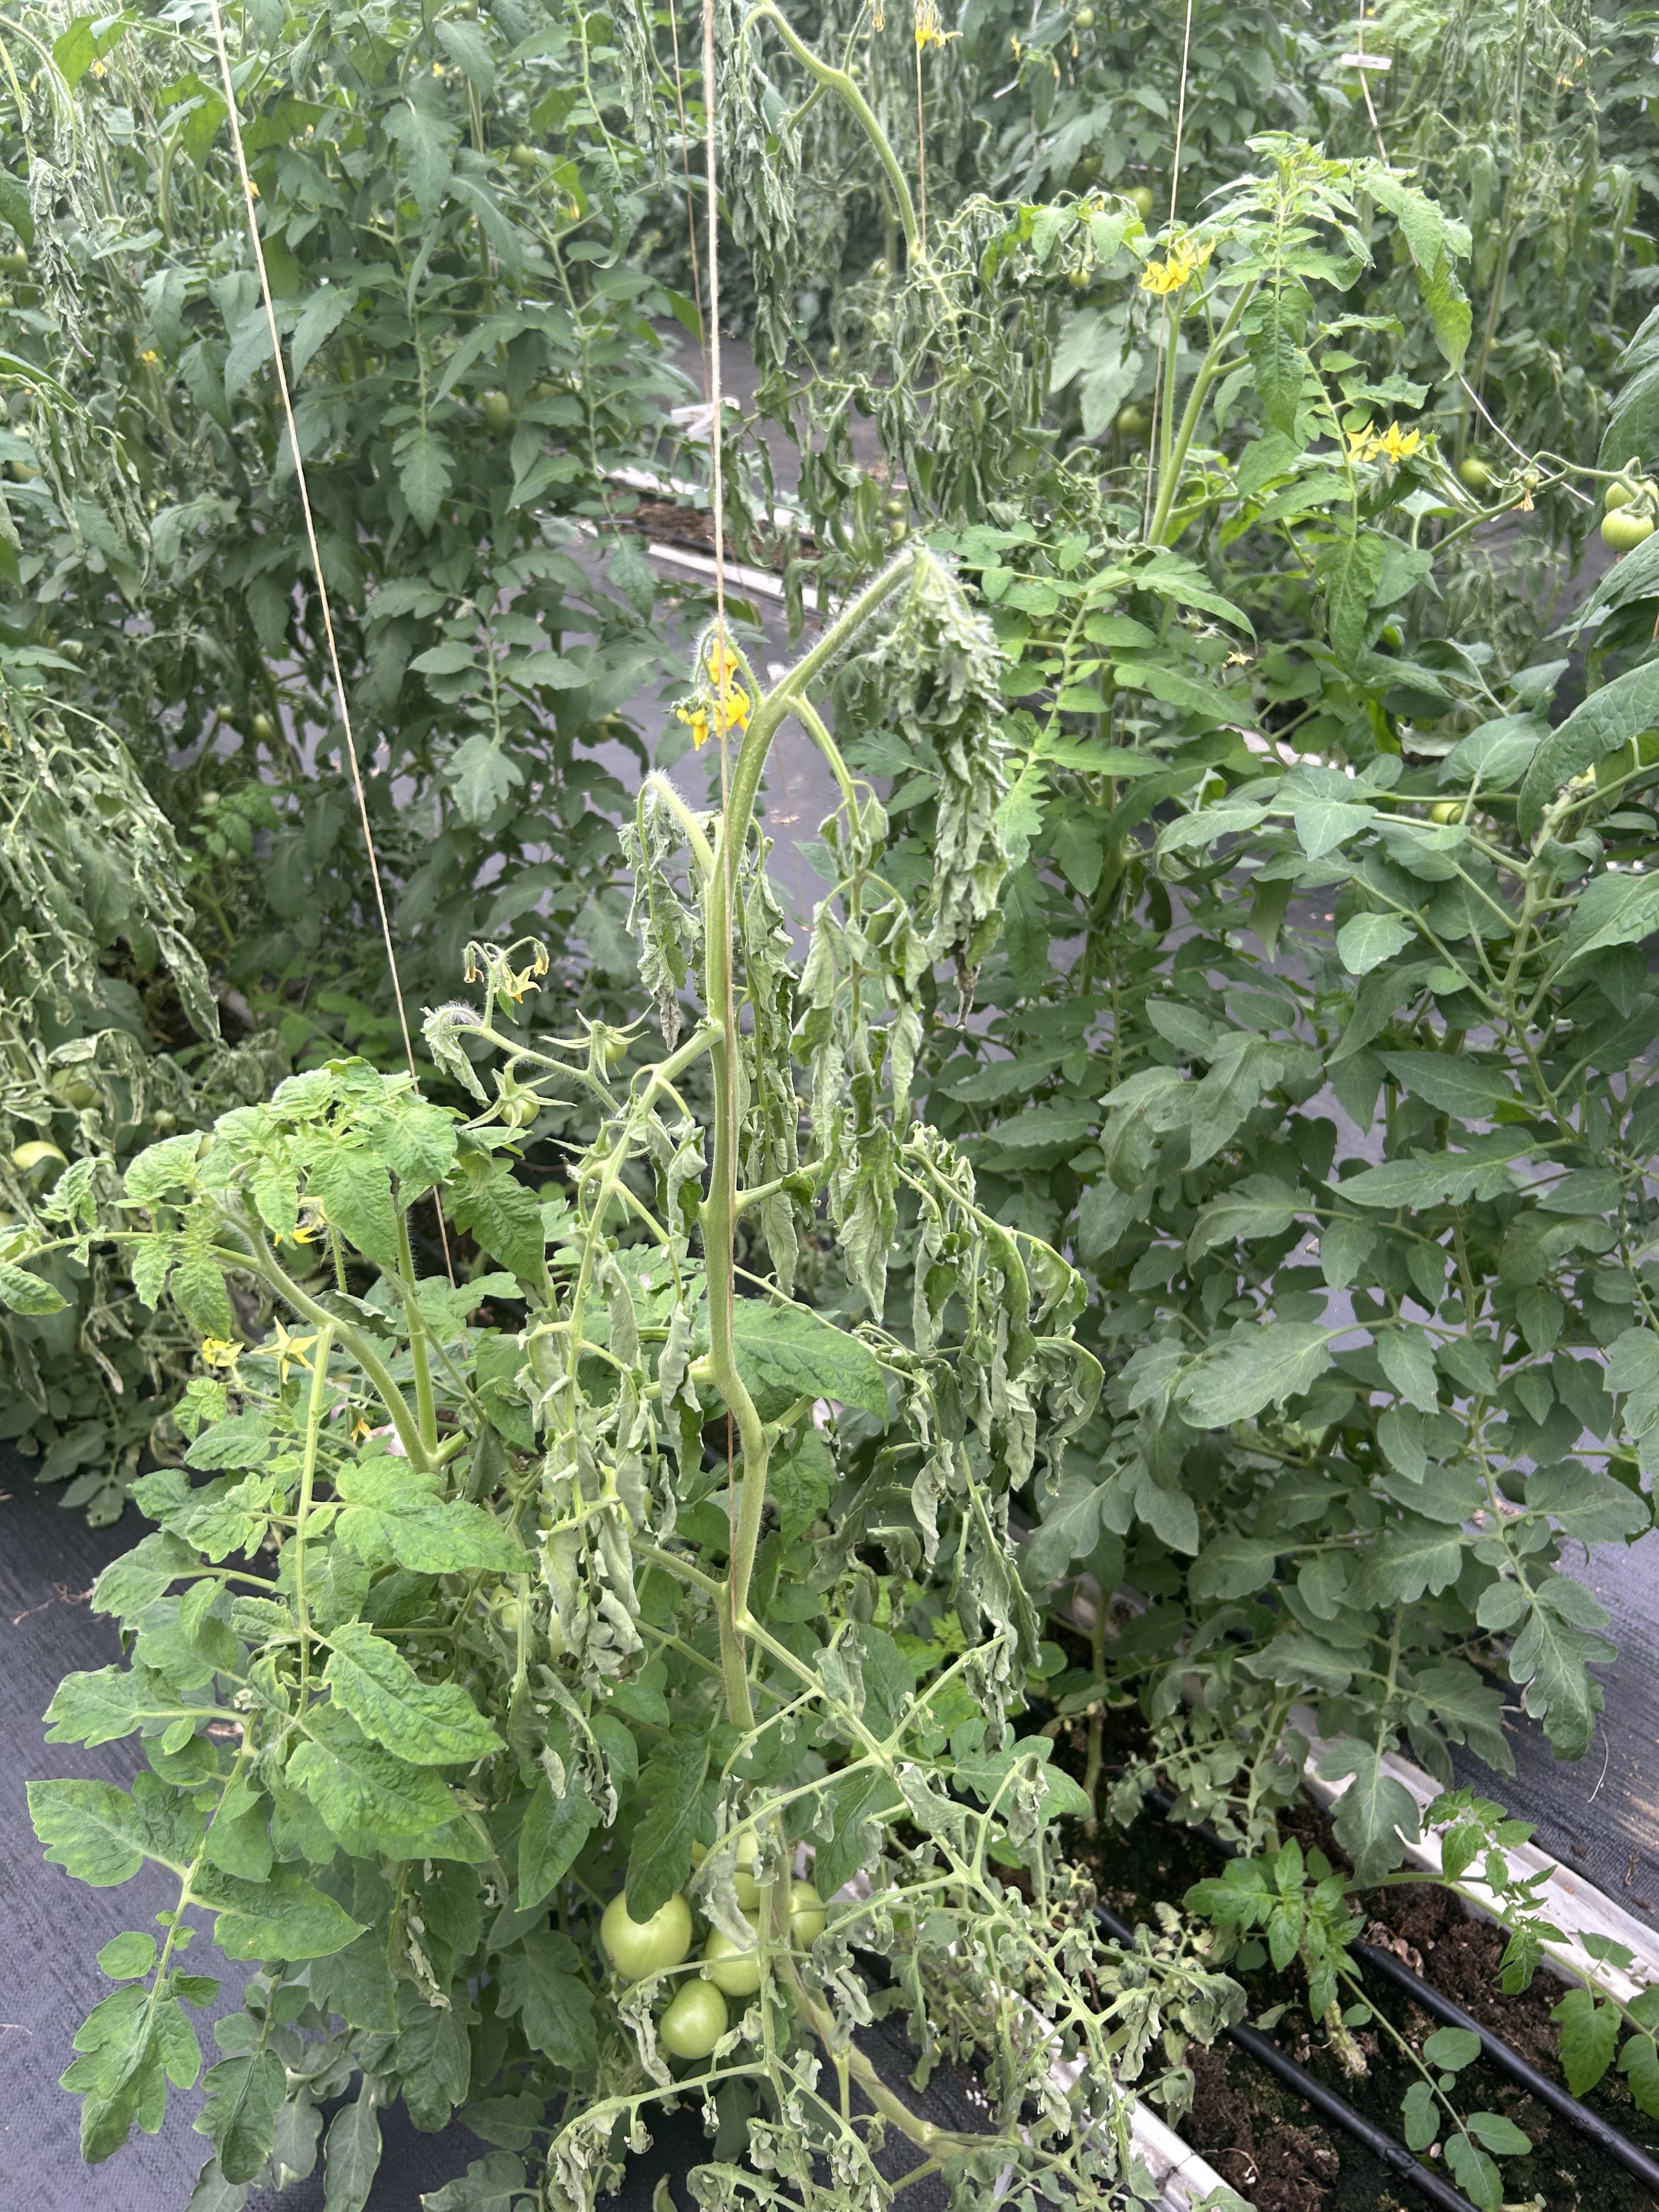
Disease: Wilt